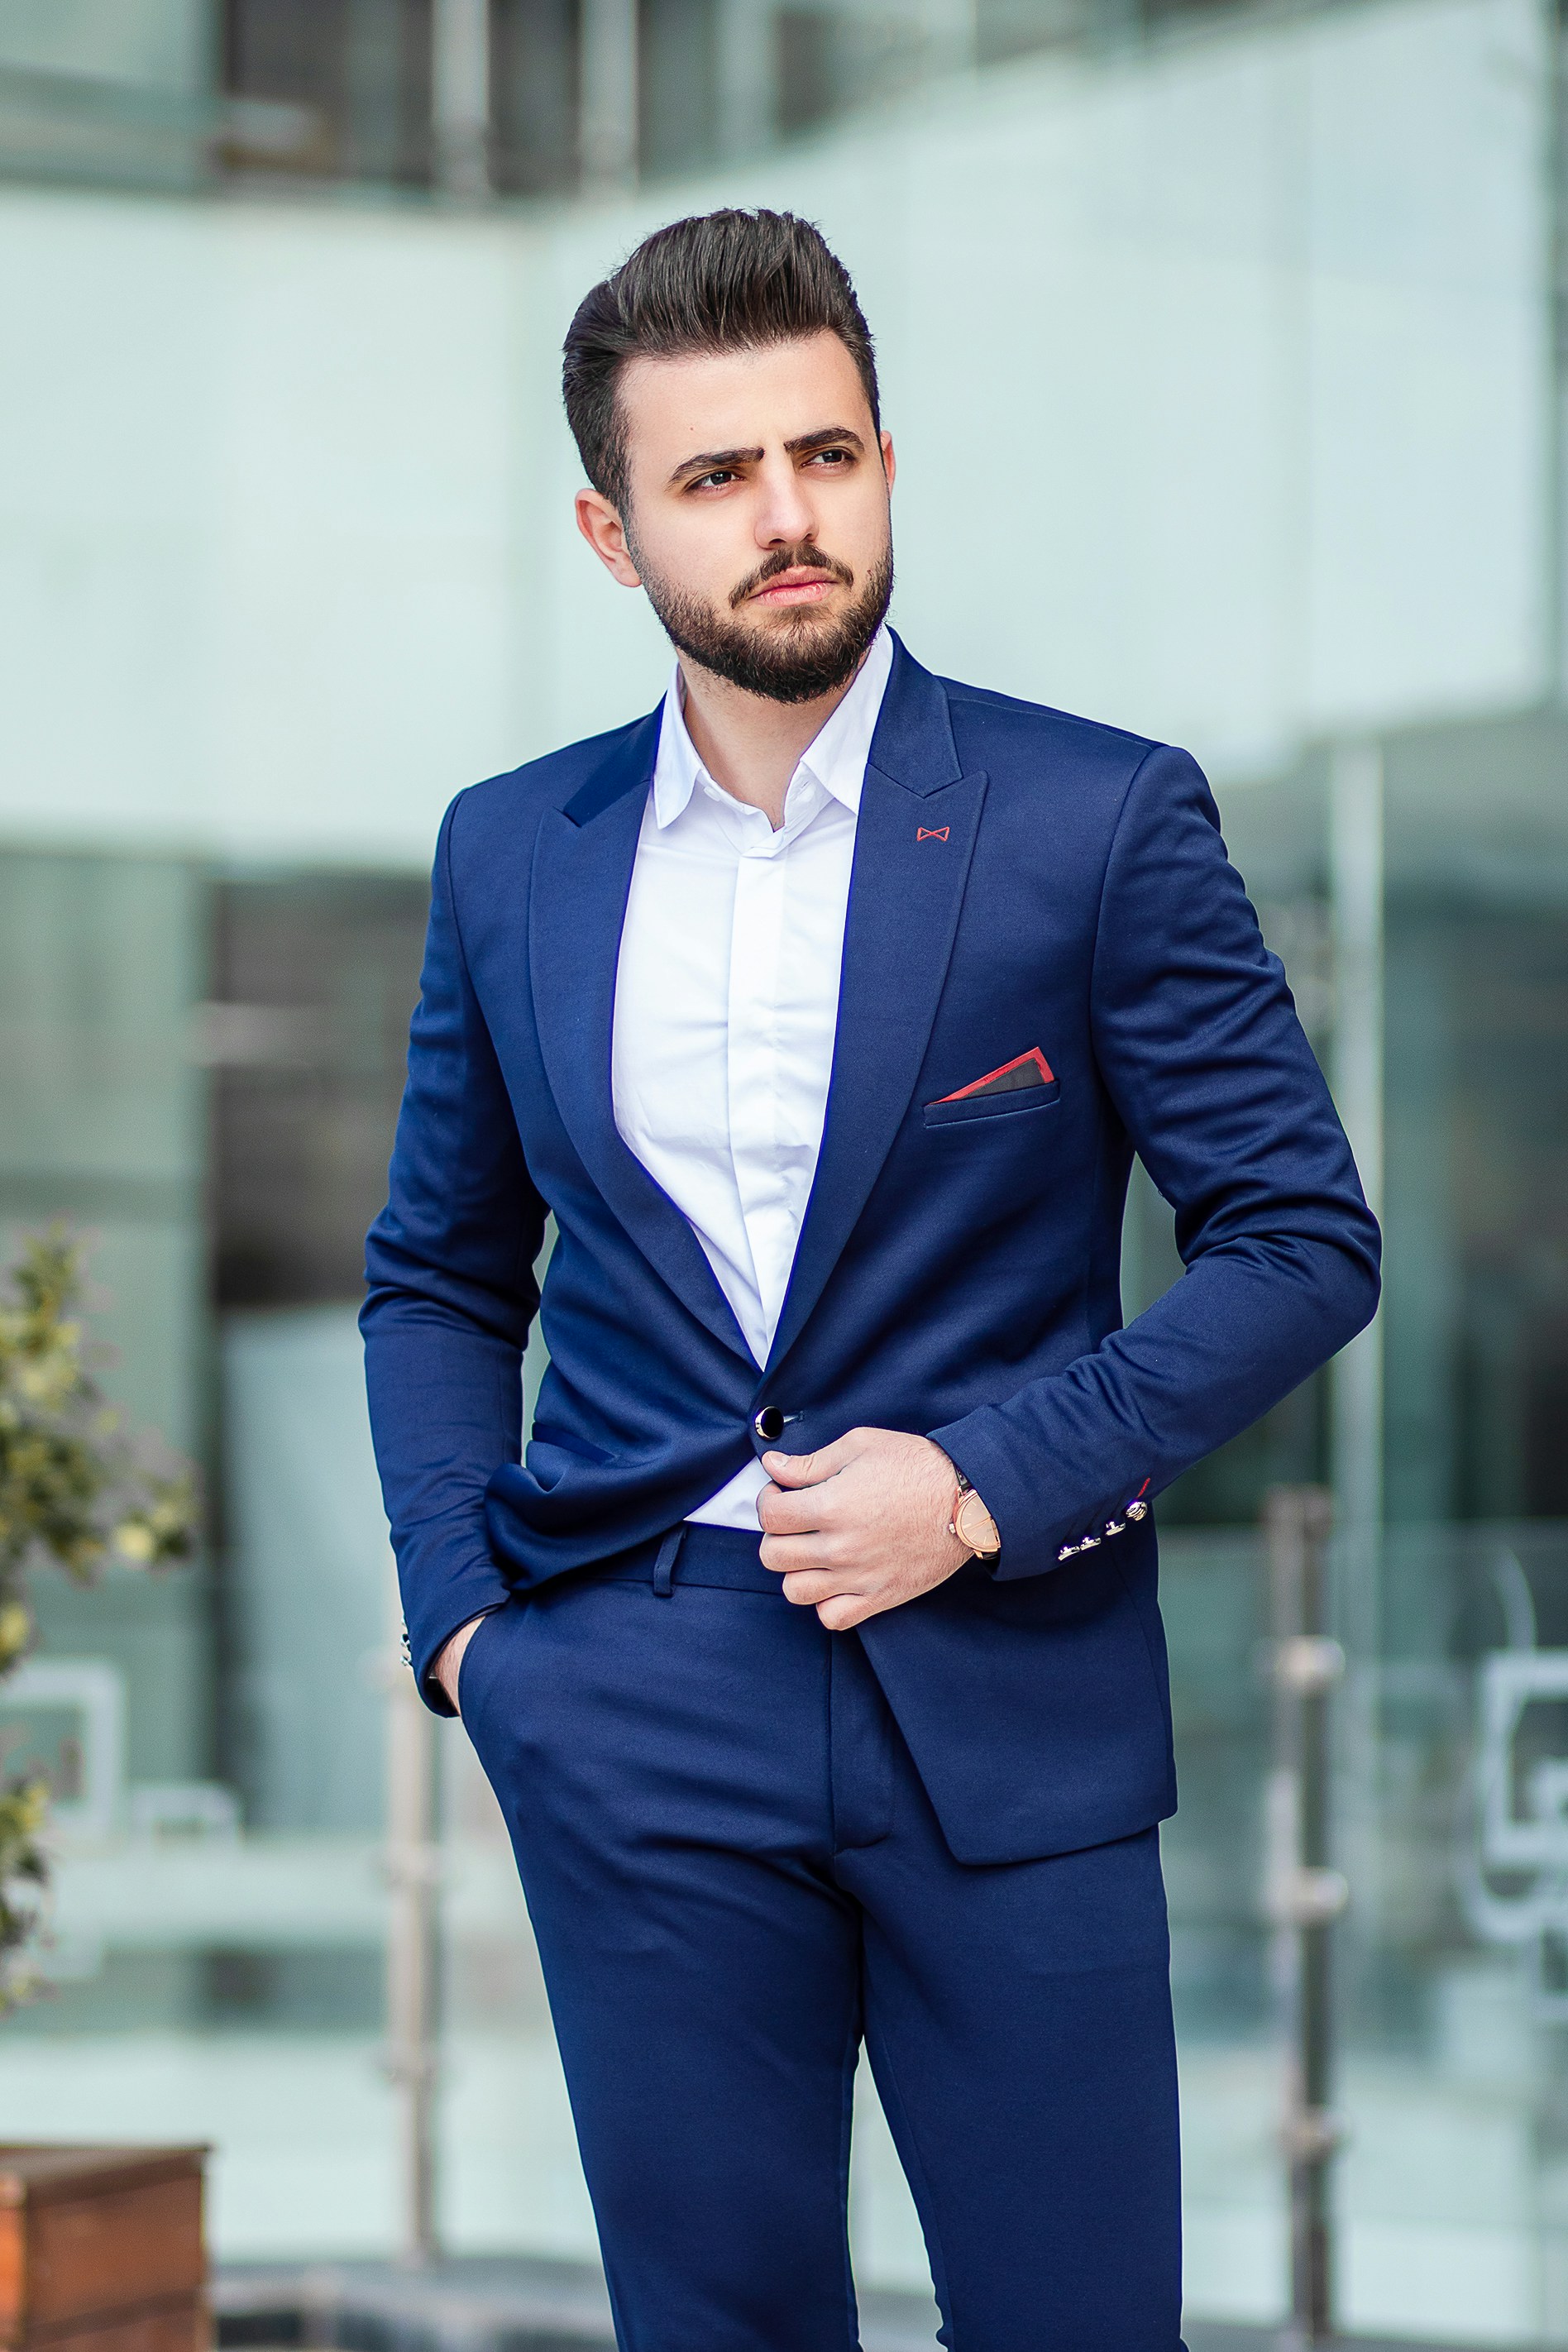
Gender: men